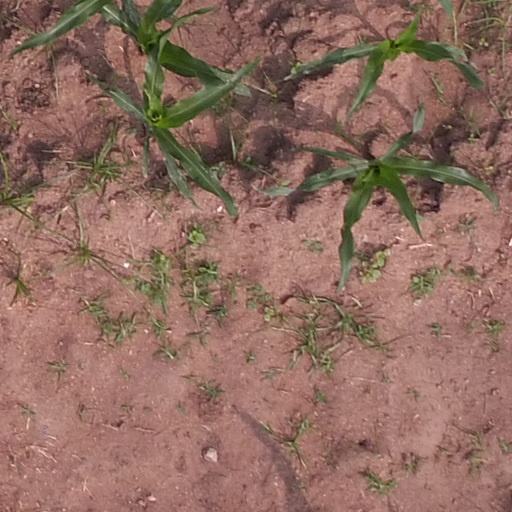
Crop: maize; corn